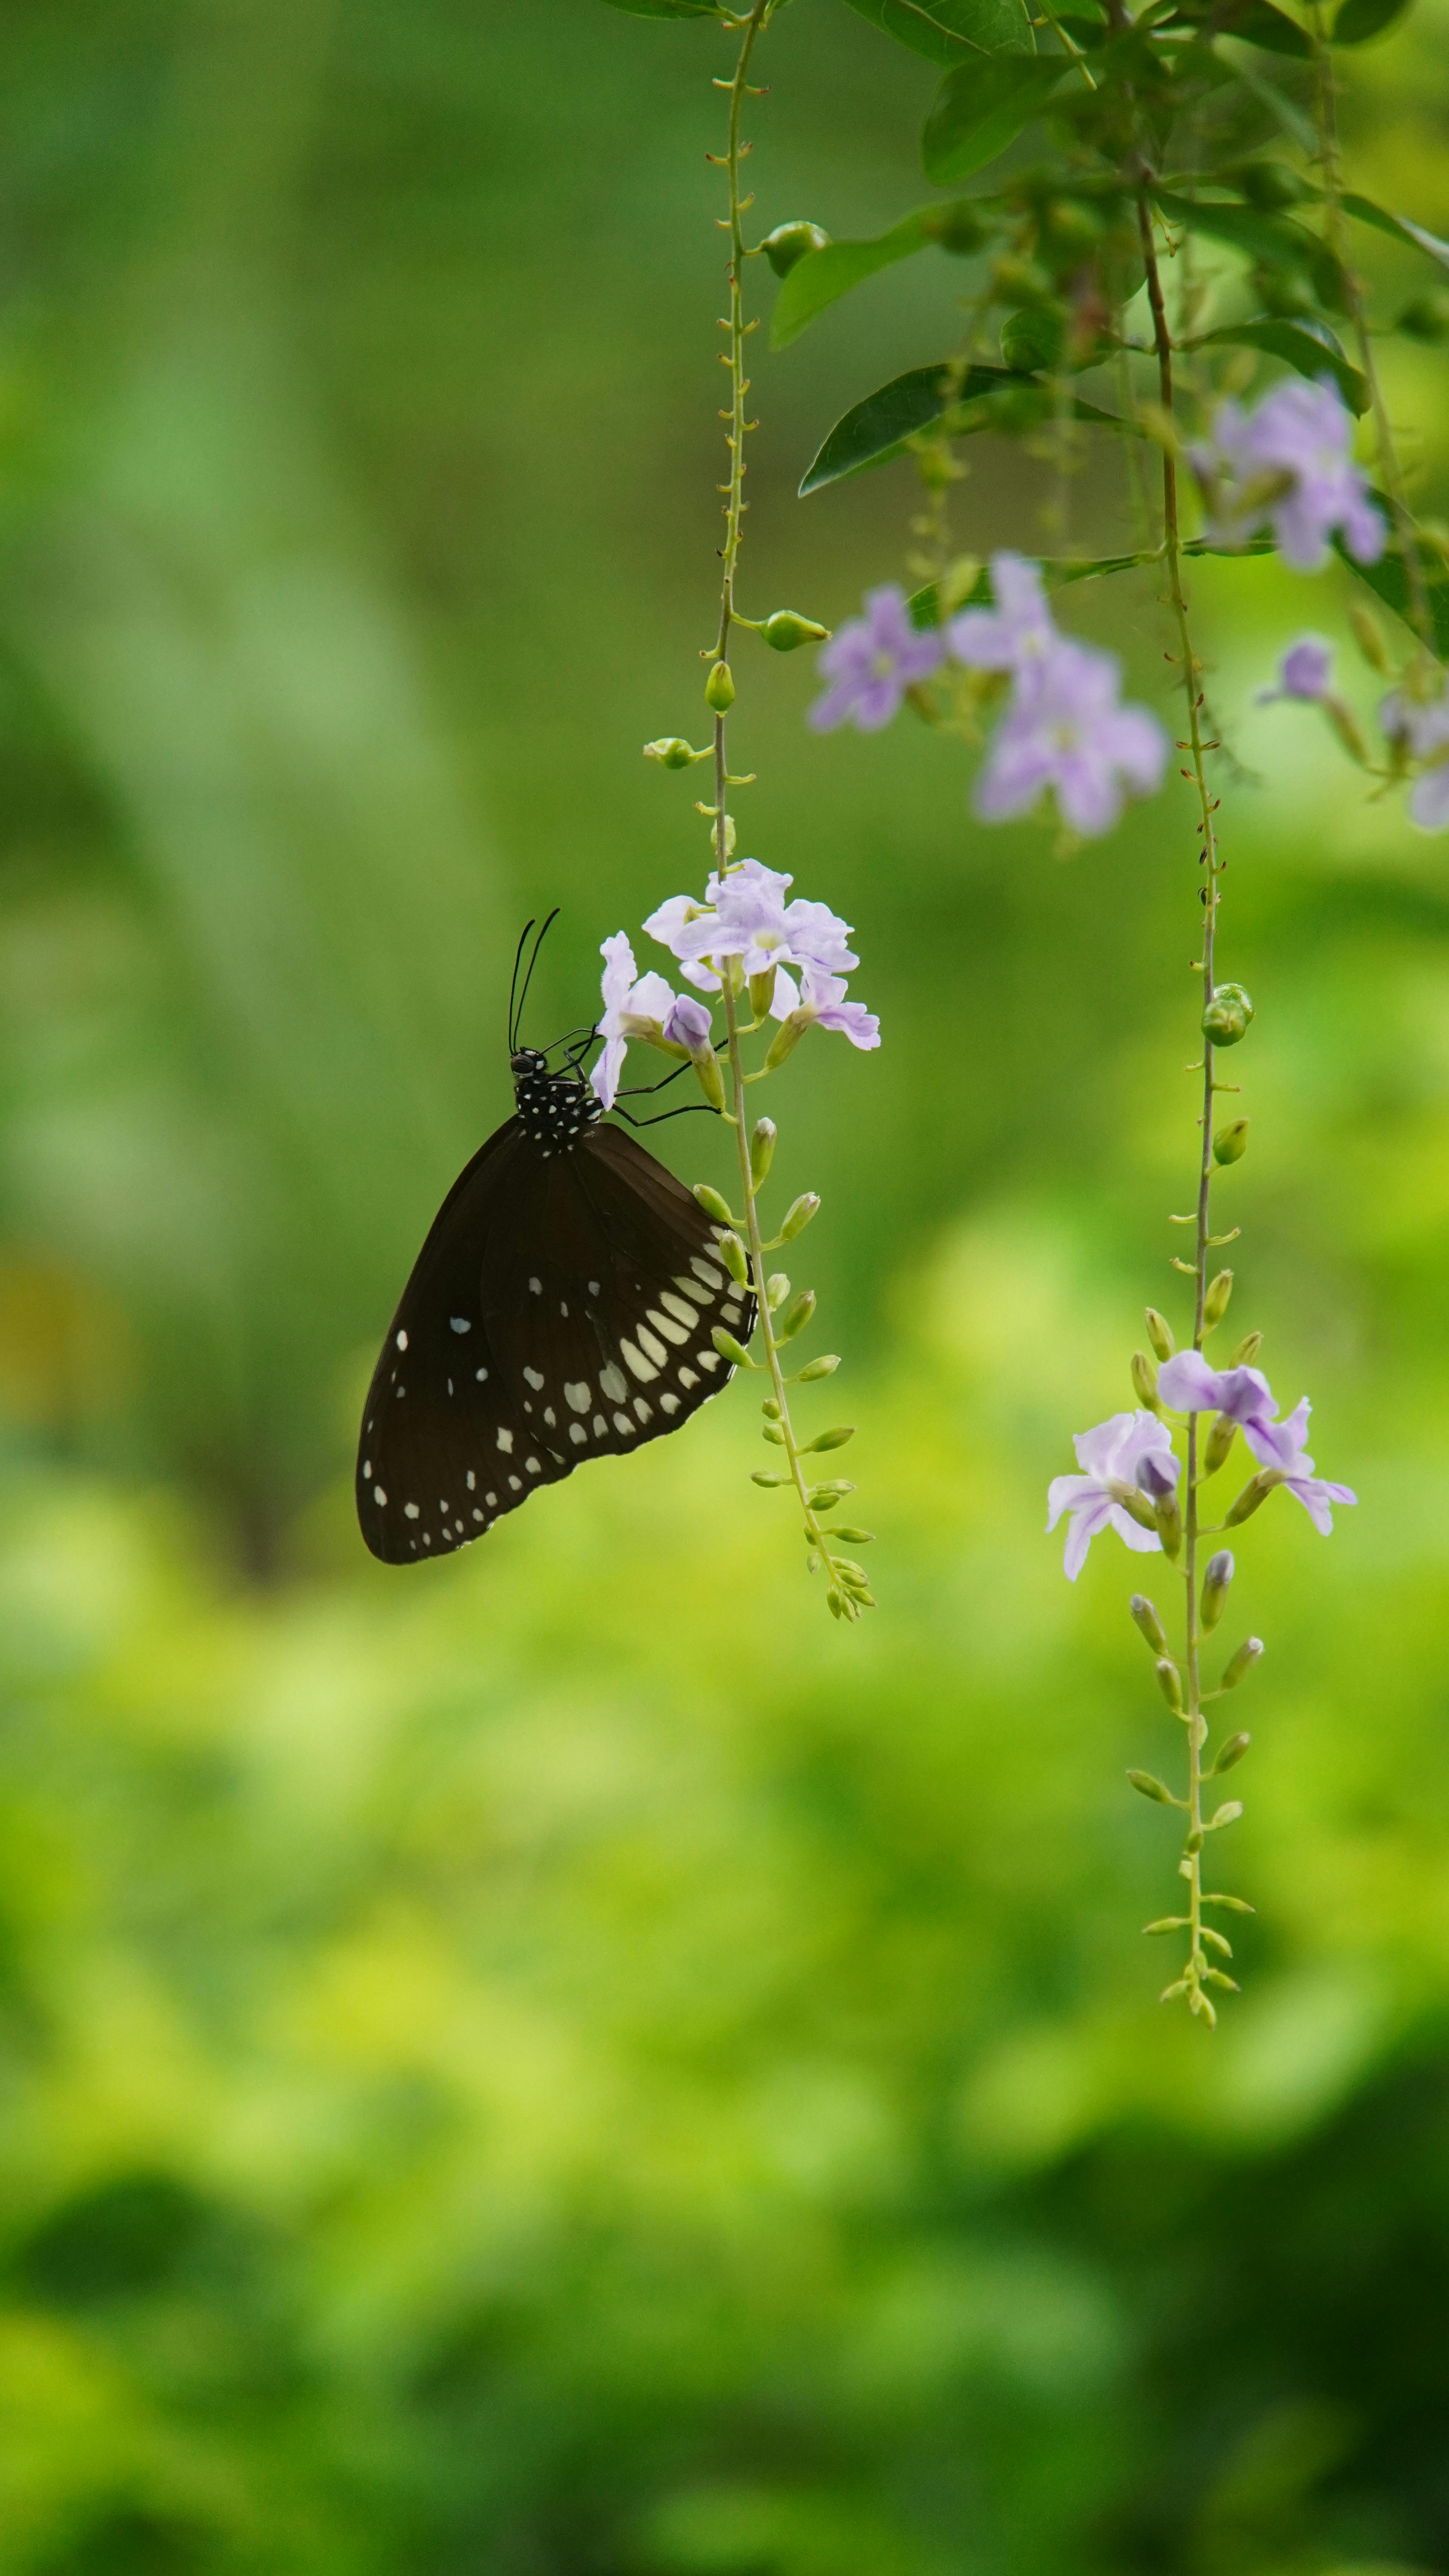
leaf, flower, plant, pollinator, butterfly, insect, arthropod, moths and butterflies, flowering plant, invertebrate, swallowtail butterfly, pest, papilio, wildlife, twig, herb, wing, moth, macro photography, melanargia, pollen, herbaceous plant, brush footed butterfly, lycaenid, net winged insects, buddleia, riodinidae, pieridae, lantana